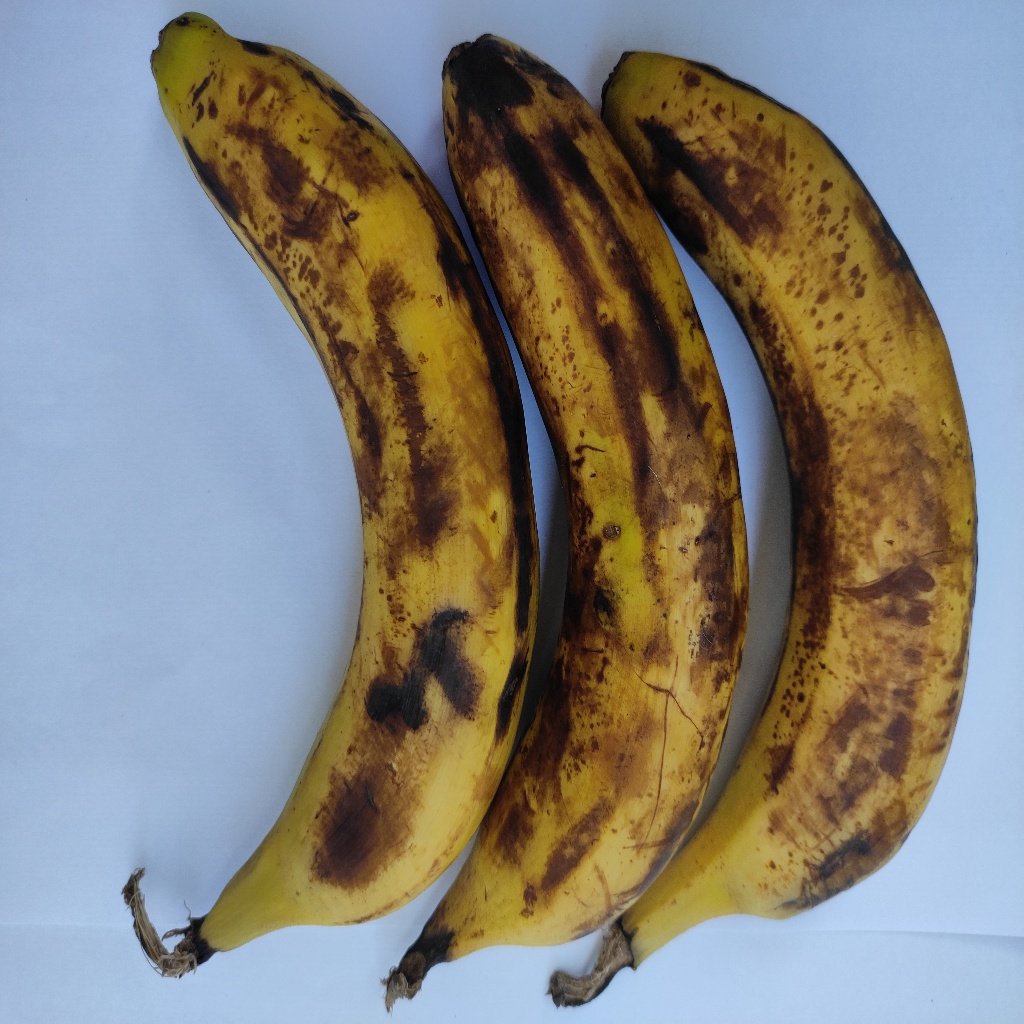
Crop: banana
Quality class: Defect